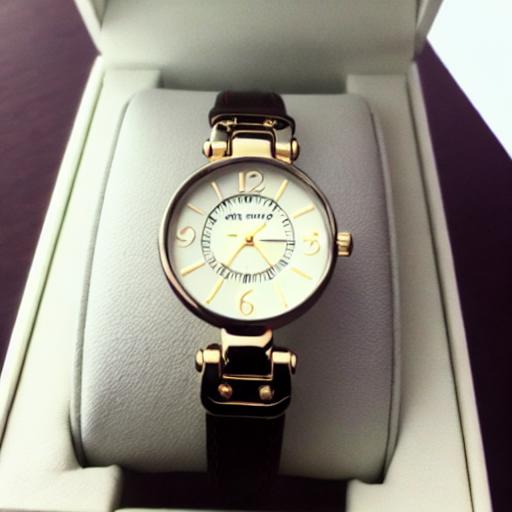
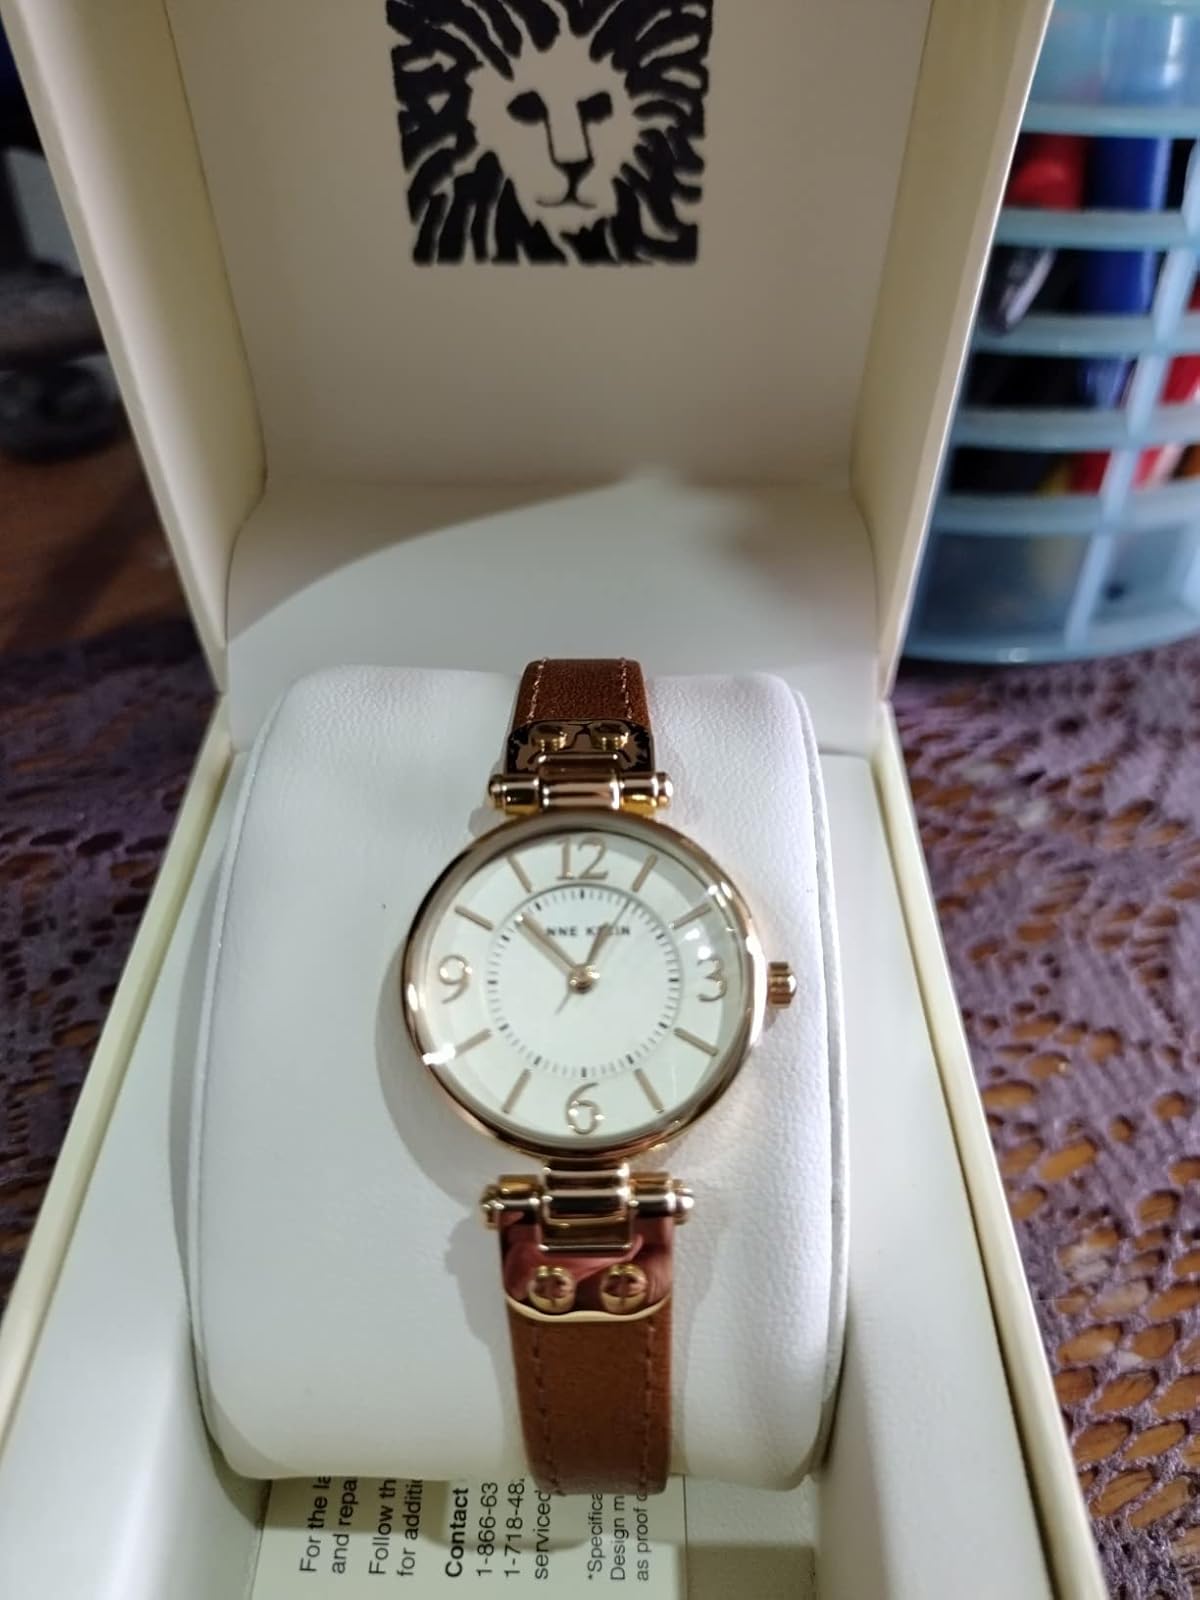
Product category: accessories_watch
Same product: no